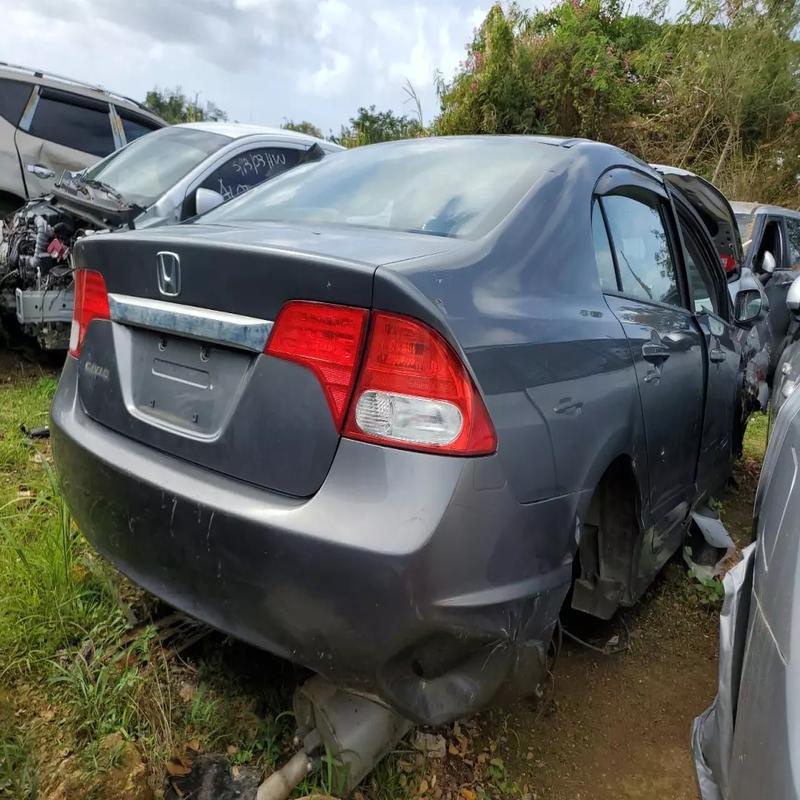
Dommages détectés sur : pare-choc arrière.
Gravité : mineur